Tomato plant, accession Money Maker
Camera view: vertical (180 deg); turntable rotation: 330 degrees
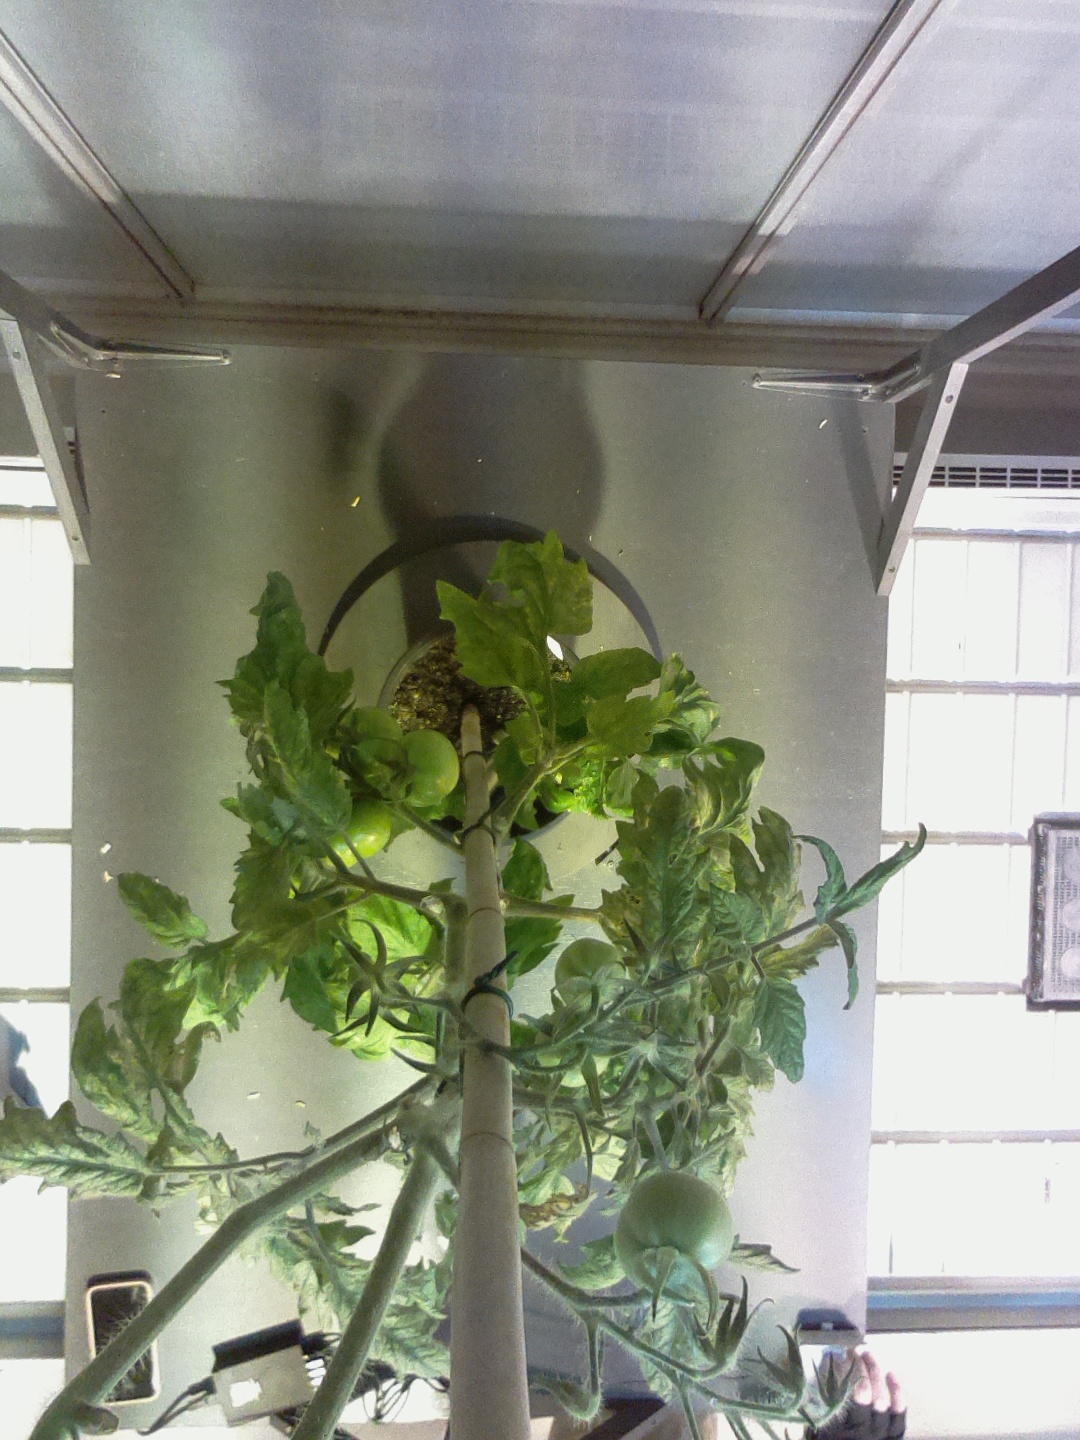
BBCH growth stage 78: 80% -90% of final fruit size